Vacuum truck

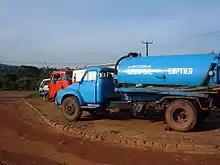
Vacuum truck

A vacuum truck, vacuum tanker, vactor truck, vactor, vac-con truck, vac-con is a tank truck that has a pump and a tank. The pump is designed to pneumatically suck liquids, sludges, slurries, or the like from a location (often underground) into the tank of the truck. The objective is to enable transport of the liquid material via road to another location. Vacuum trucks transport the collected material to a treatment or disposal site, for example a sewage treatment plant.